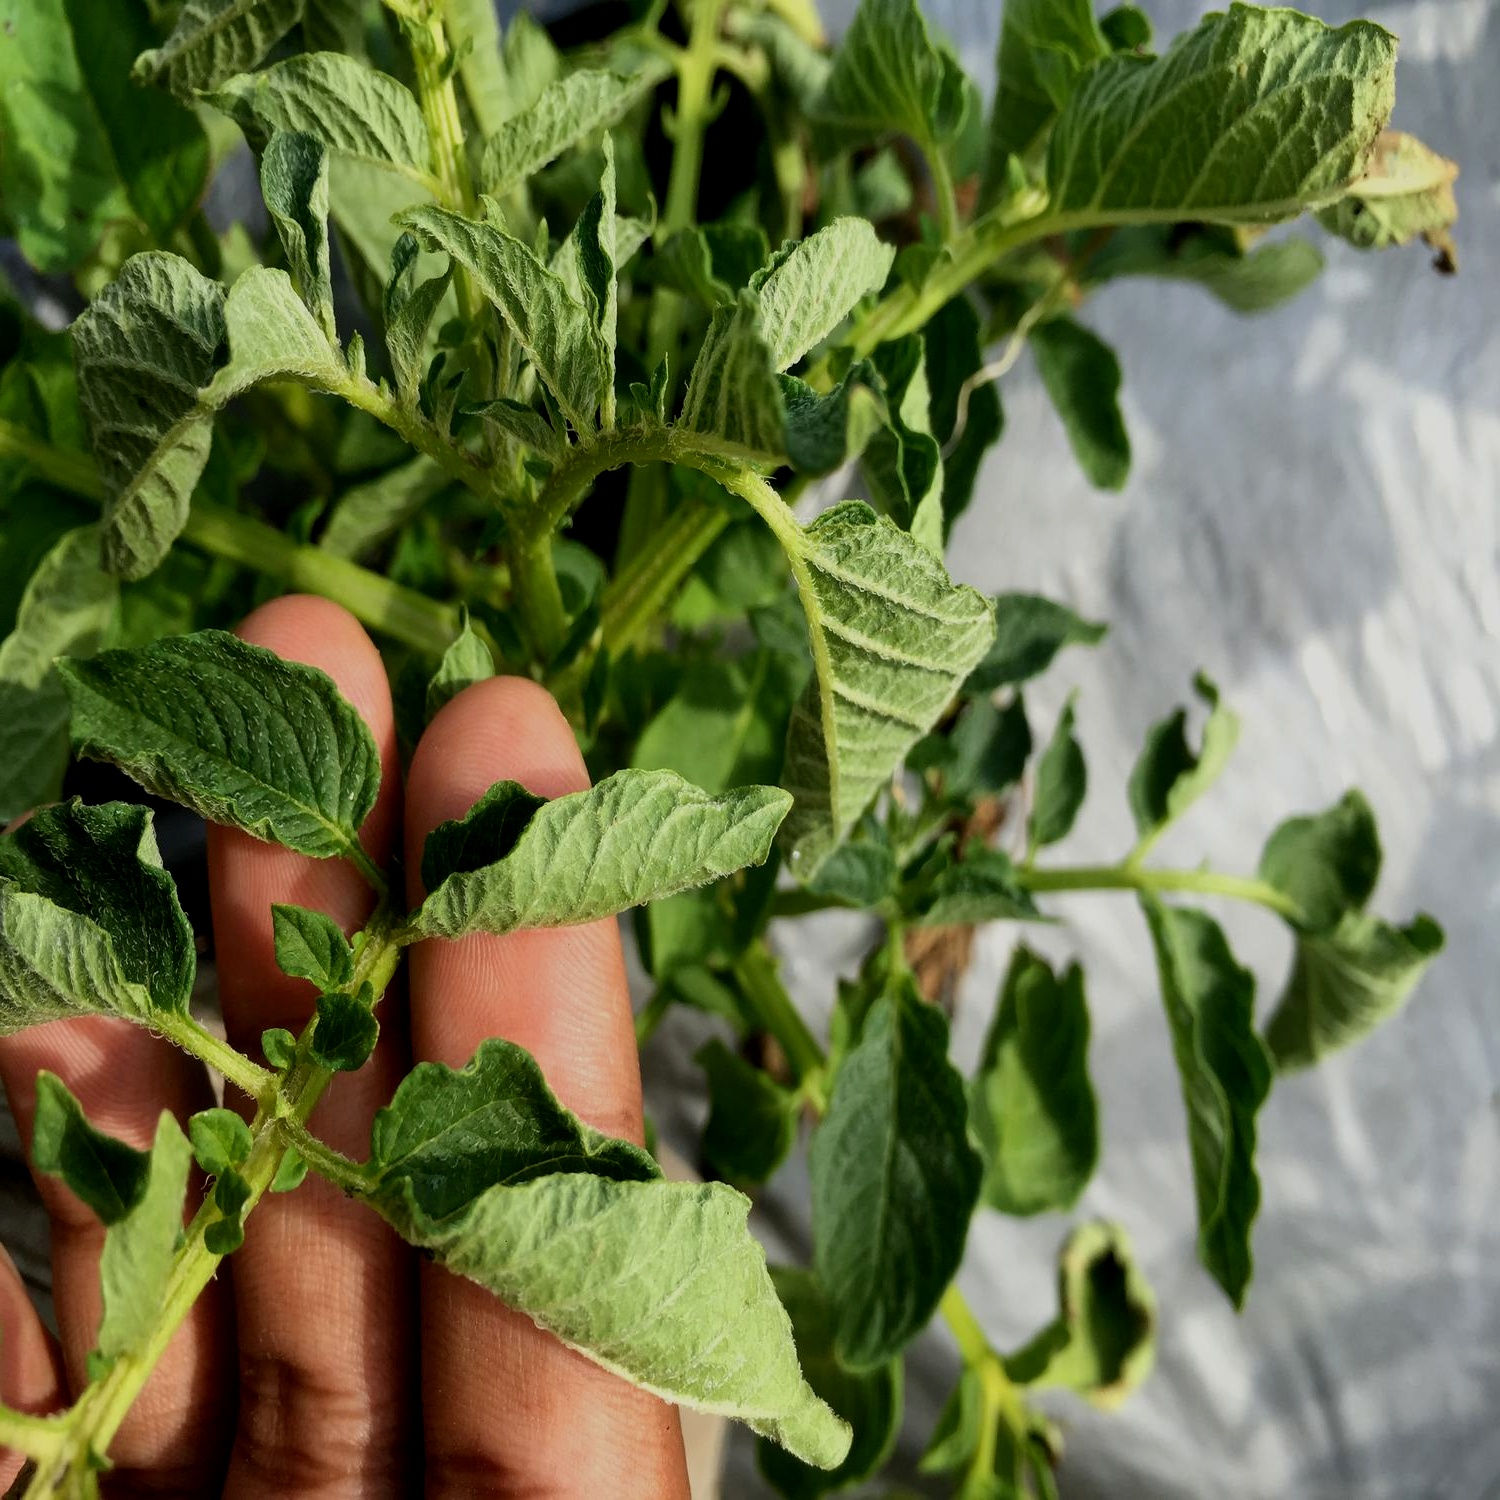
Etiqueta: Pudricion_Parda